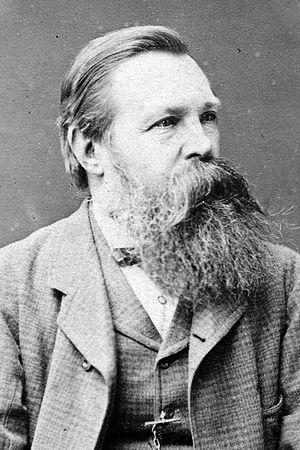
Friedrich Engels /ˈfʁiːdʁɪç ˈʔɛŋl̩s/, né le 28 novembre 1820 à Barmen et mort le 5 août 1895 à Londres, est un philosophe et théoricien socialiste et communiste allemand, grand ami de Karl Marx. Après la mort de ce dernier, il assure, à partir des brouillons laissés par son ami, la rédaction définitive et la publication des livres II et III du Capital.